Valsad–Puri Superfast Express

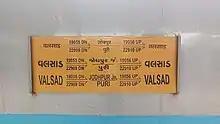

The 22909 / 22910 Valsad–Puri Superfast Express is a Superfast Express train belonging to Indian Railways – Western Railway zone that runs between and in India.